National Commission for Justice and Peace

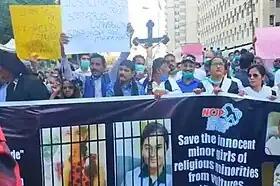
Protest against forced conversion of Christian girls in Pakistan organised by NCJP

National Commission forJustice and Peace has seven regional offices in Rawalpindi, Gujranwala, Faisalabad, Multan, Bahawalpur, Yazman, Yazman Mandi, Mandi Yazman, Hyderabad, Quetta, Karachi and a head office in Lahore, which provide legal aid and human rights education. Under the legal aid program, the commission provides legal counselling and financial assistance. NCJP has dealt with about 800 cases during their first 22 years.